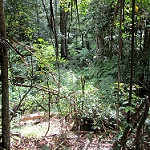
Label: forest